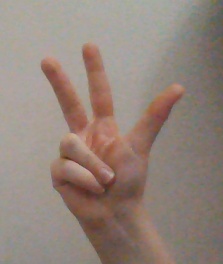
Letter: al